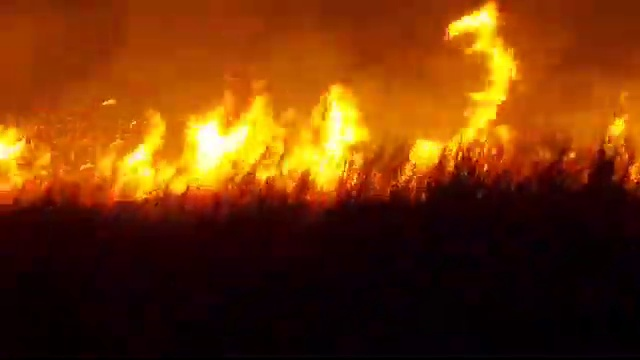
Fire: yes
Smoke: yes